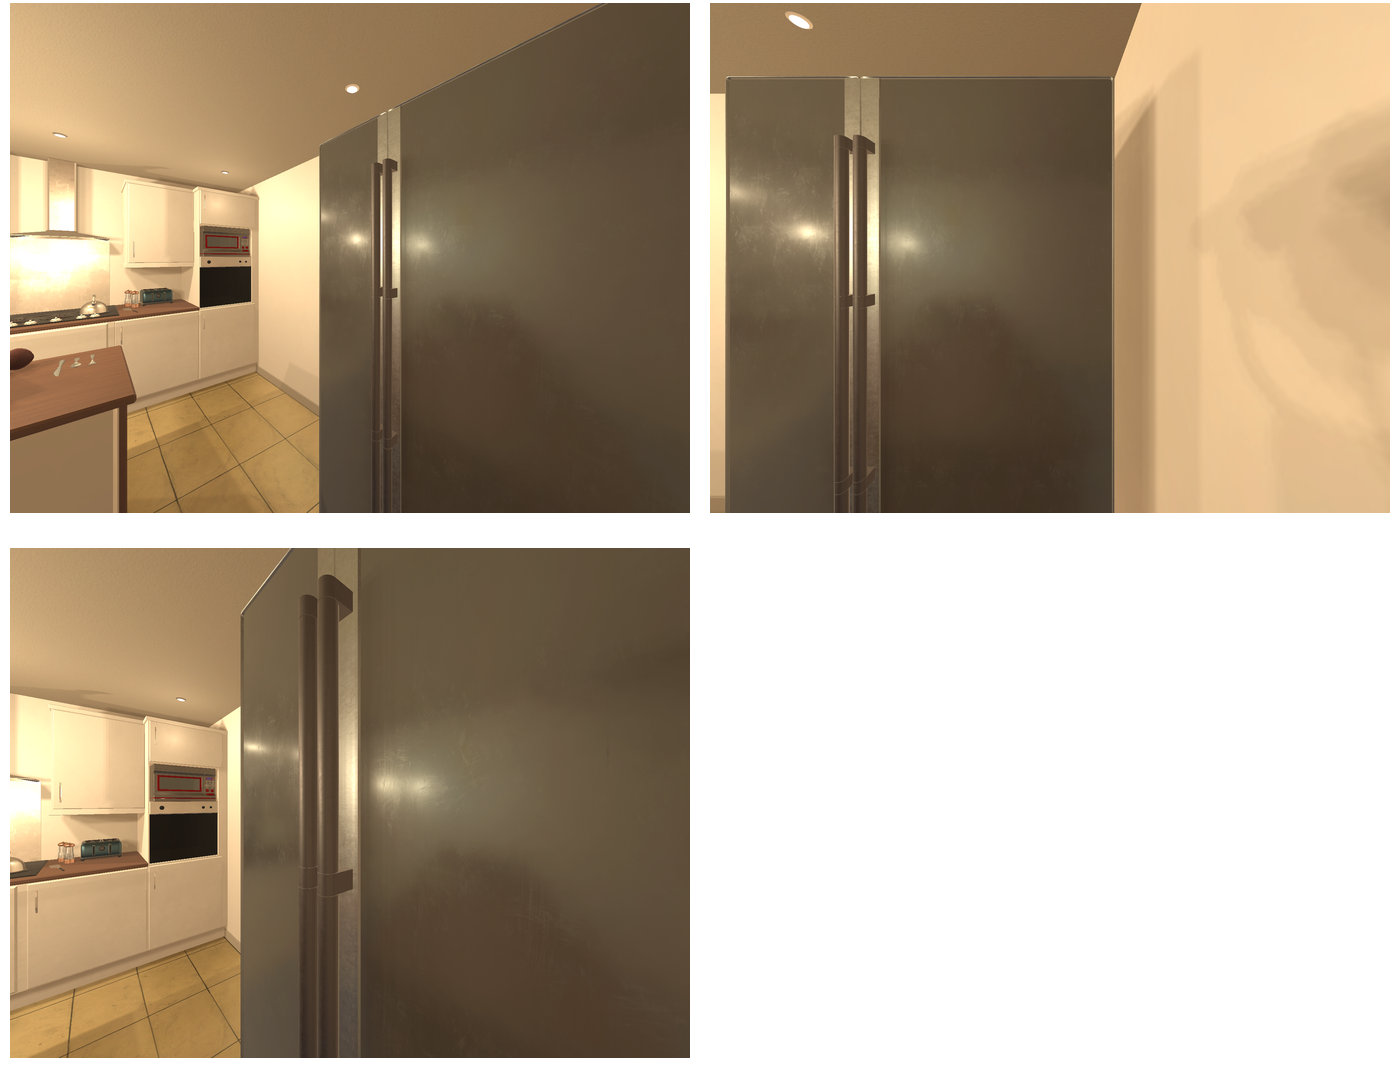Task instruction: Open the fridge.
Answer: {"task_instruction": "Open the fridge.", "nodes": ["handle1", "handle2", "fridge"], "edges": [{"functional_relationship": "openorclose", "object1": "handle1", "object2": "fridge", "spatial_relations": ["close", "in_front_of"], "is_touching": true}, {"functional_relationship": "openorclose", "object1": "handle2", "object2": "fridge", "spatial_relations": ["close", "in_front_of"], "is_touching": true}], "action_type": "pull", "function_type": "open_close_control"}